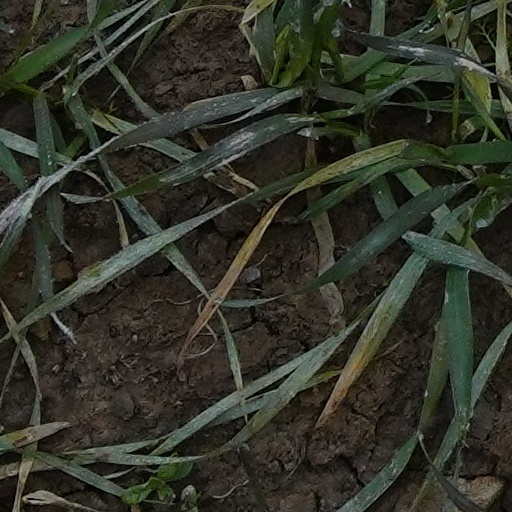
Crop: wheat